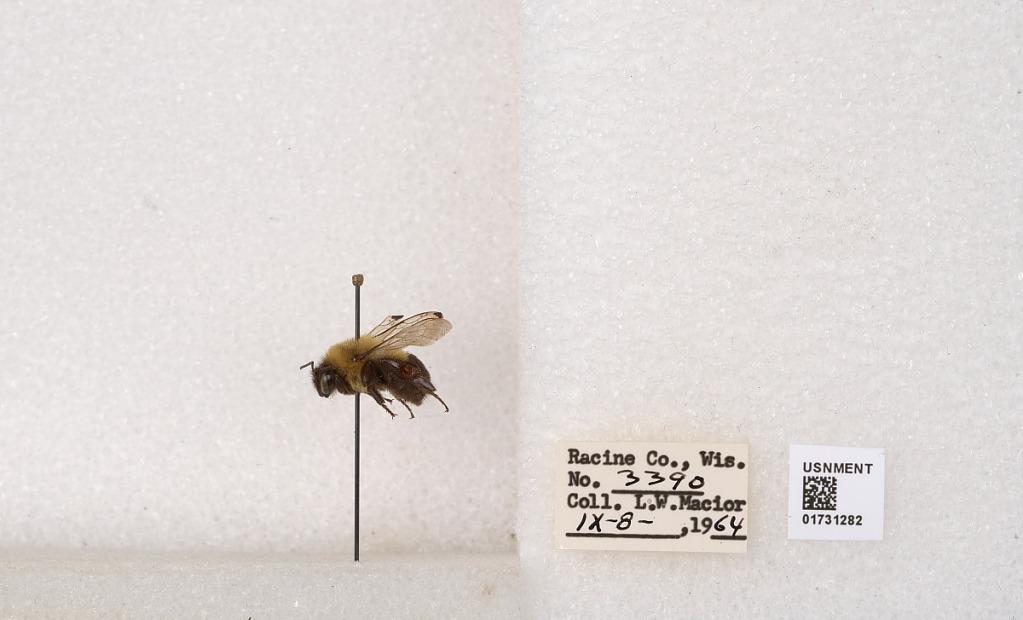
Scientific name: Bombus impatiens Cresson
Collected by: L. Macior
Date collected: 1964-9-8
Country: United States
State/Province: Wisconsin
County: Racine
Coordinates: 42.7299, -87.8123